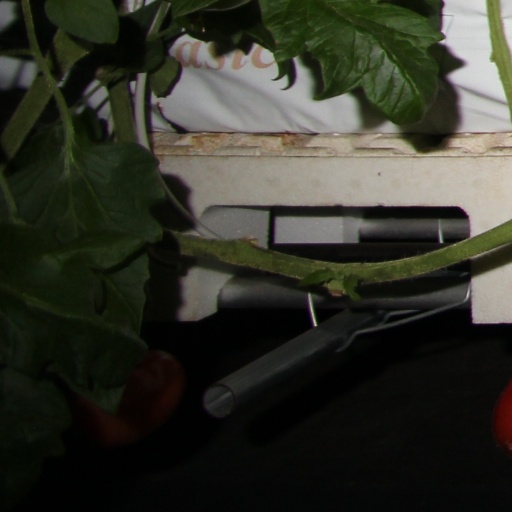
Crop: tomato